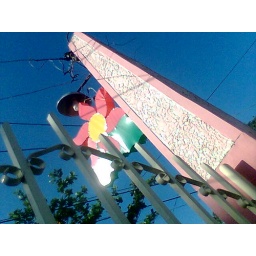
a lamp in a flower design